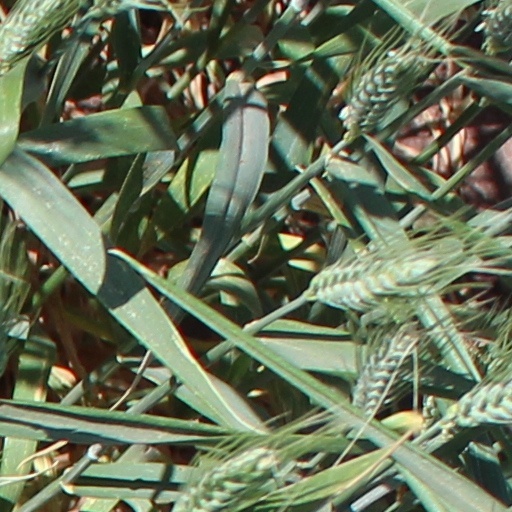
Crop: wheat